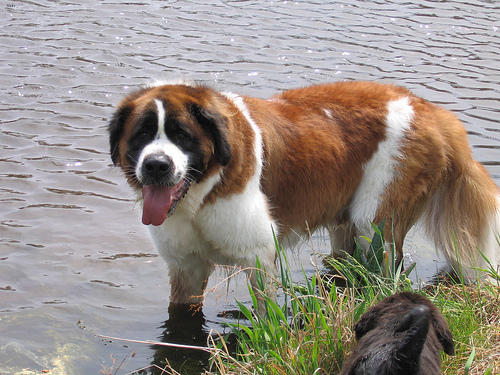
Animal: dog
Breed: saint_bernard